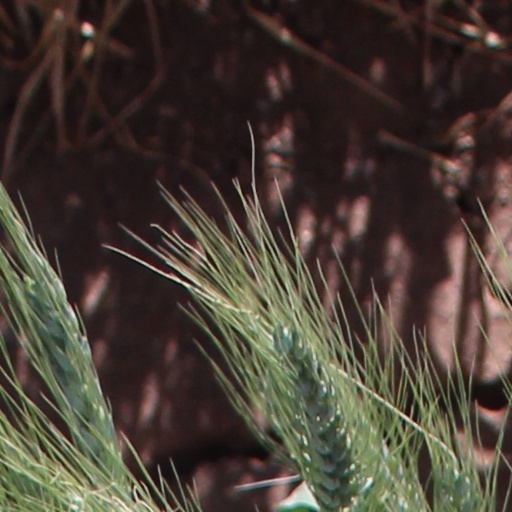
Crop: wheat